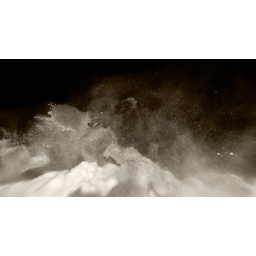
Three of our standard poodles running over the top of a snow hill at night.